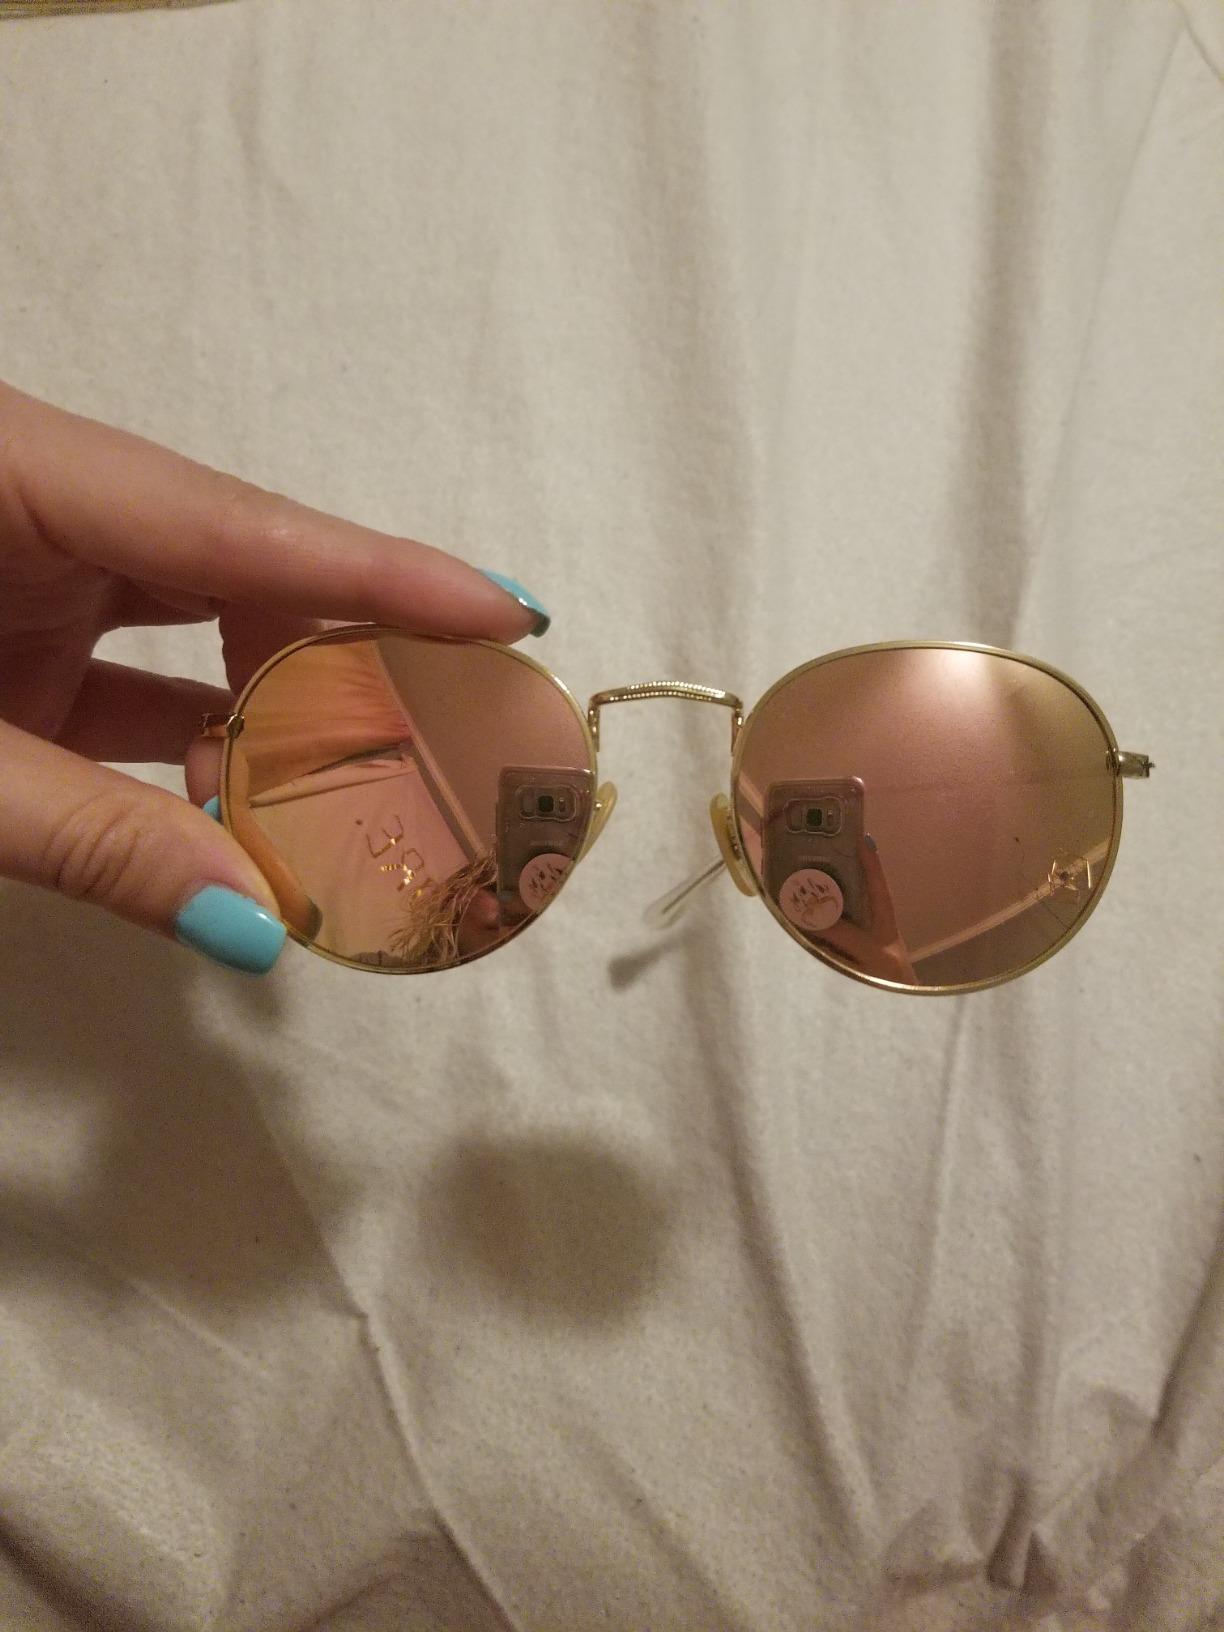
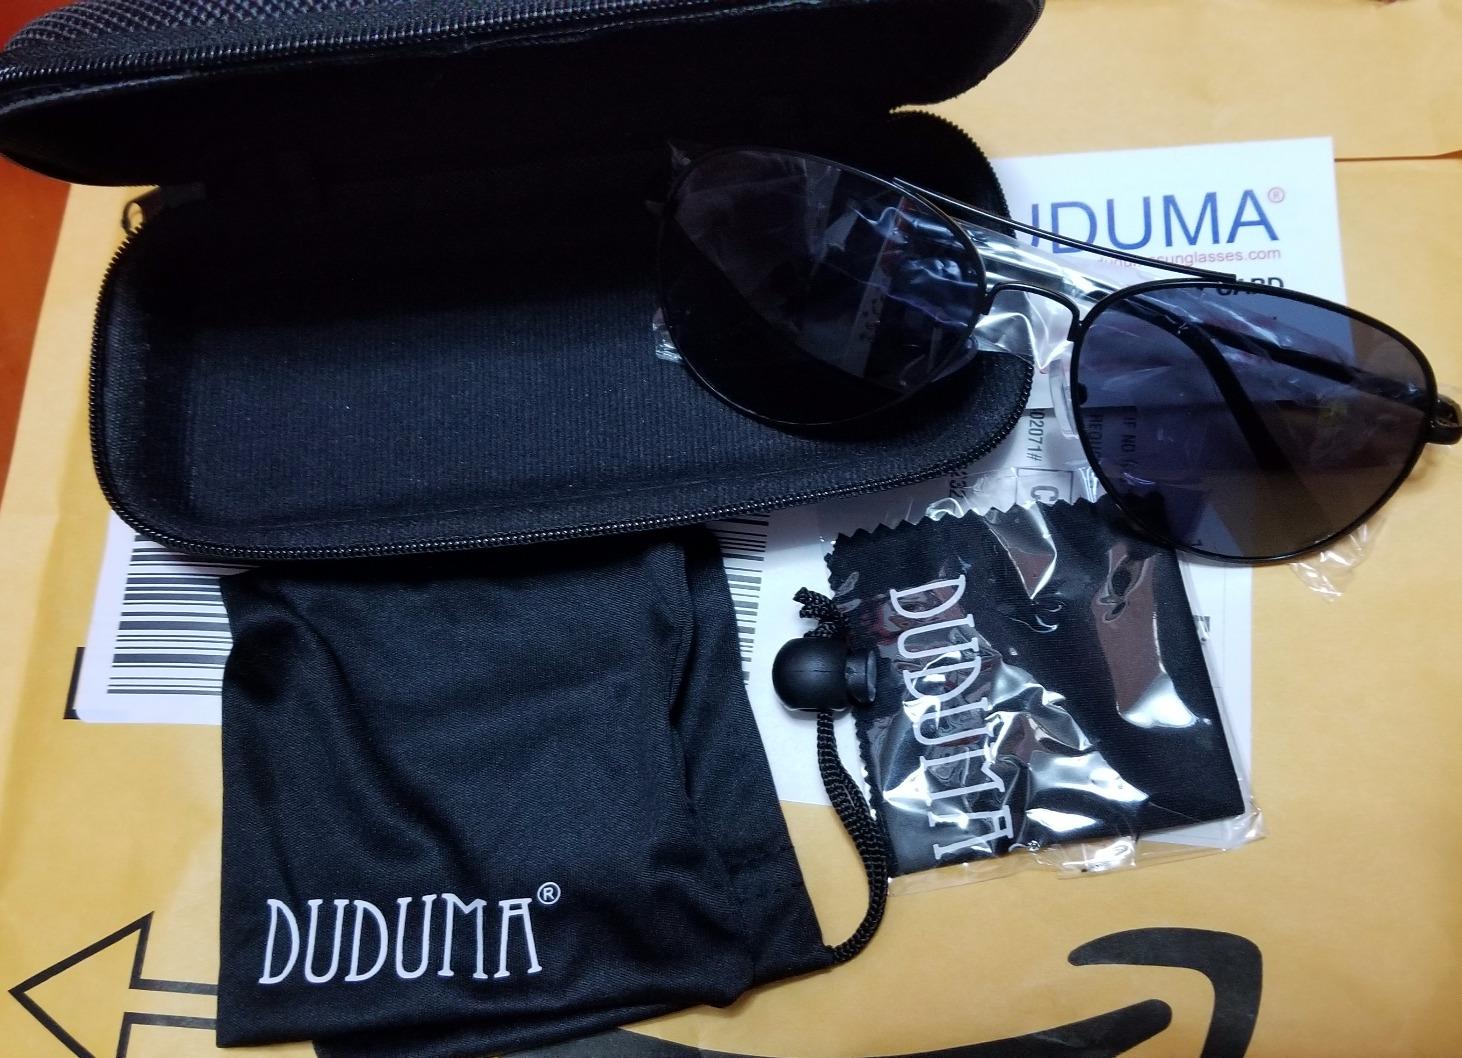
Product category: accessories_sunglasses
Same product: no